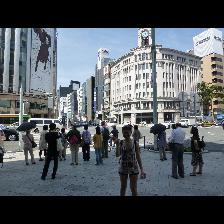
Label: Human